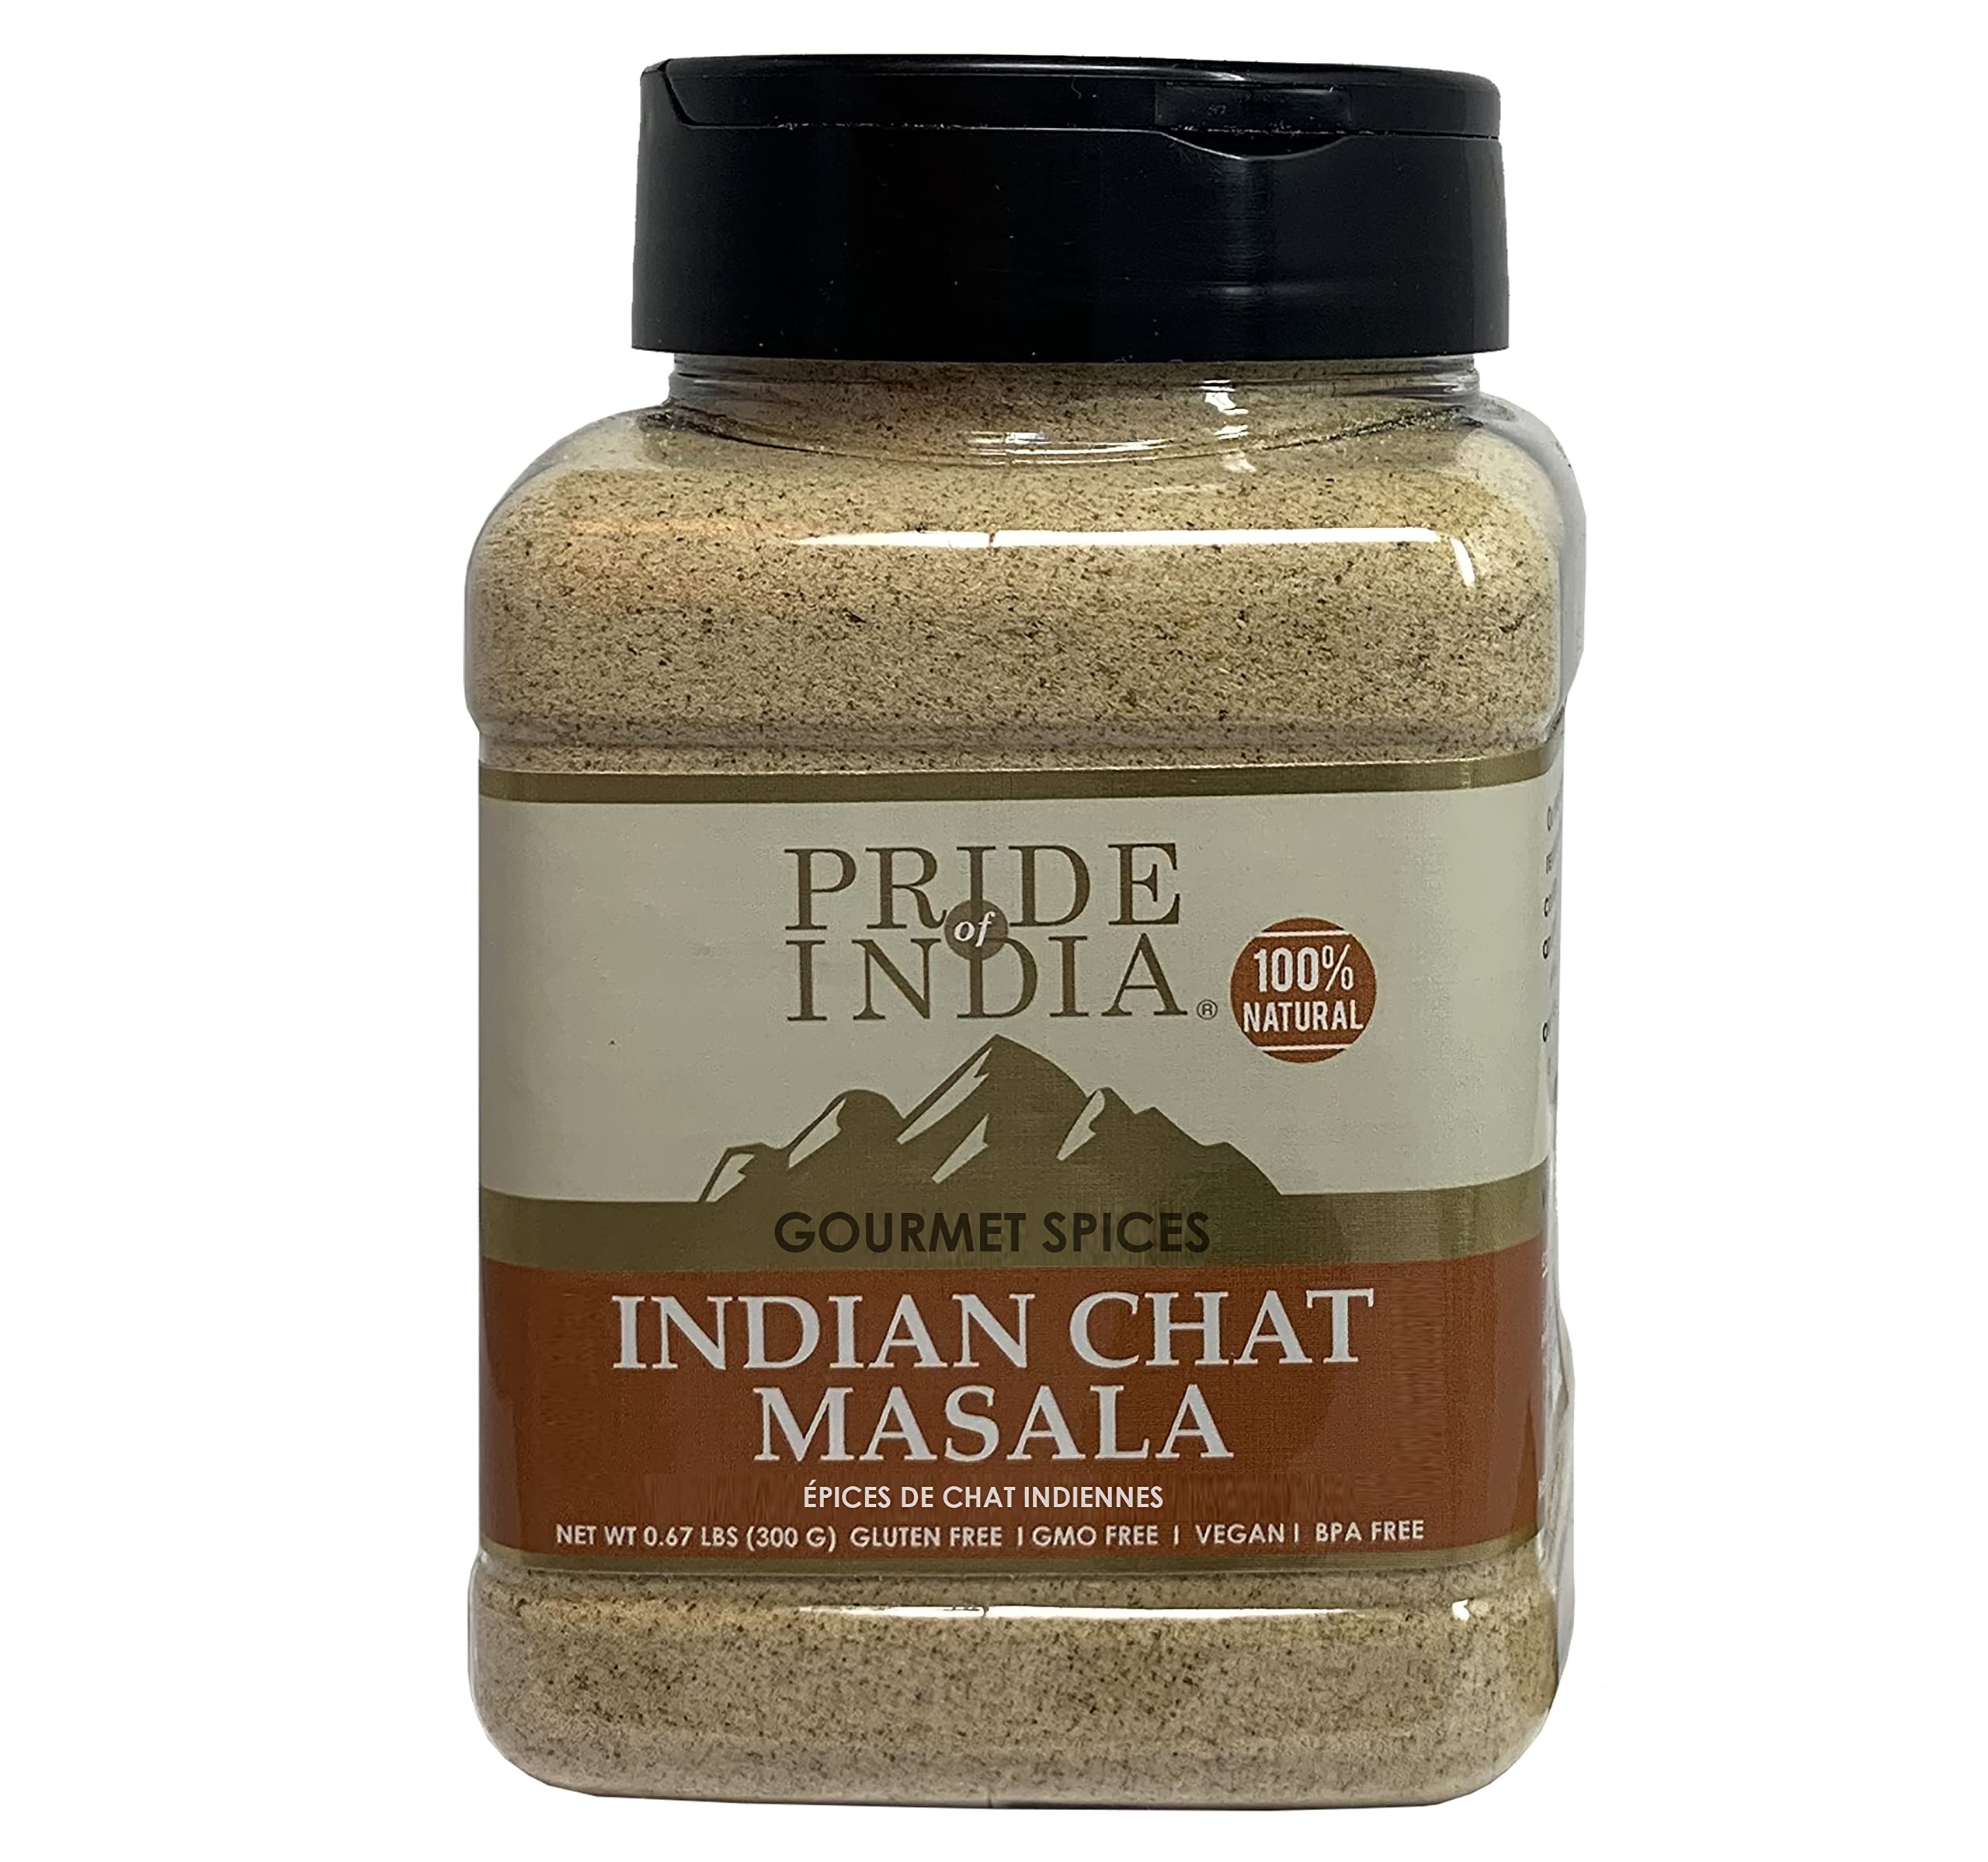
Item Name: Pride of India – Tandoori Grill Masala – Blend of Exotic & Gourmet Spices – Ideal for Vegetable, Meat & Chicken Cooking – GMO Free – Easy to Use - 7 oz. Medium Dual Sifter Bottle
Bullet Point: TRADITIONAL TANDOORI MASALA: Our Tandoori Grill Masala from ourrange of pure spices is an blended mix of selected spices to make your grilled meats, vegetables even more flavorsome, adding an alluring taste, unique warmth and an invigorating taste to your meals.
Product Description: Pride of India brings Tandoori Grill Masala for the food lovers, Instant grilled tandoori recipes can be prepare with our Tandoori Grill Masala. Our Tandoori Grill Masala from our premium range of pure spices is an expertly blended mix of selected spices to make your grilled meats and vegetables even more flavorsome, adding an alluring taste, an unique warmth and an invigorating aroma to your meals.
Value: 7.0
Unit: Ounce

Price: 9.99